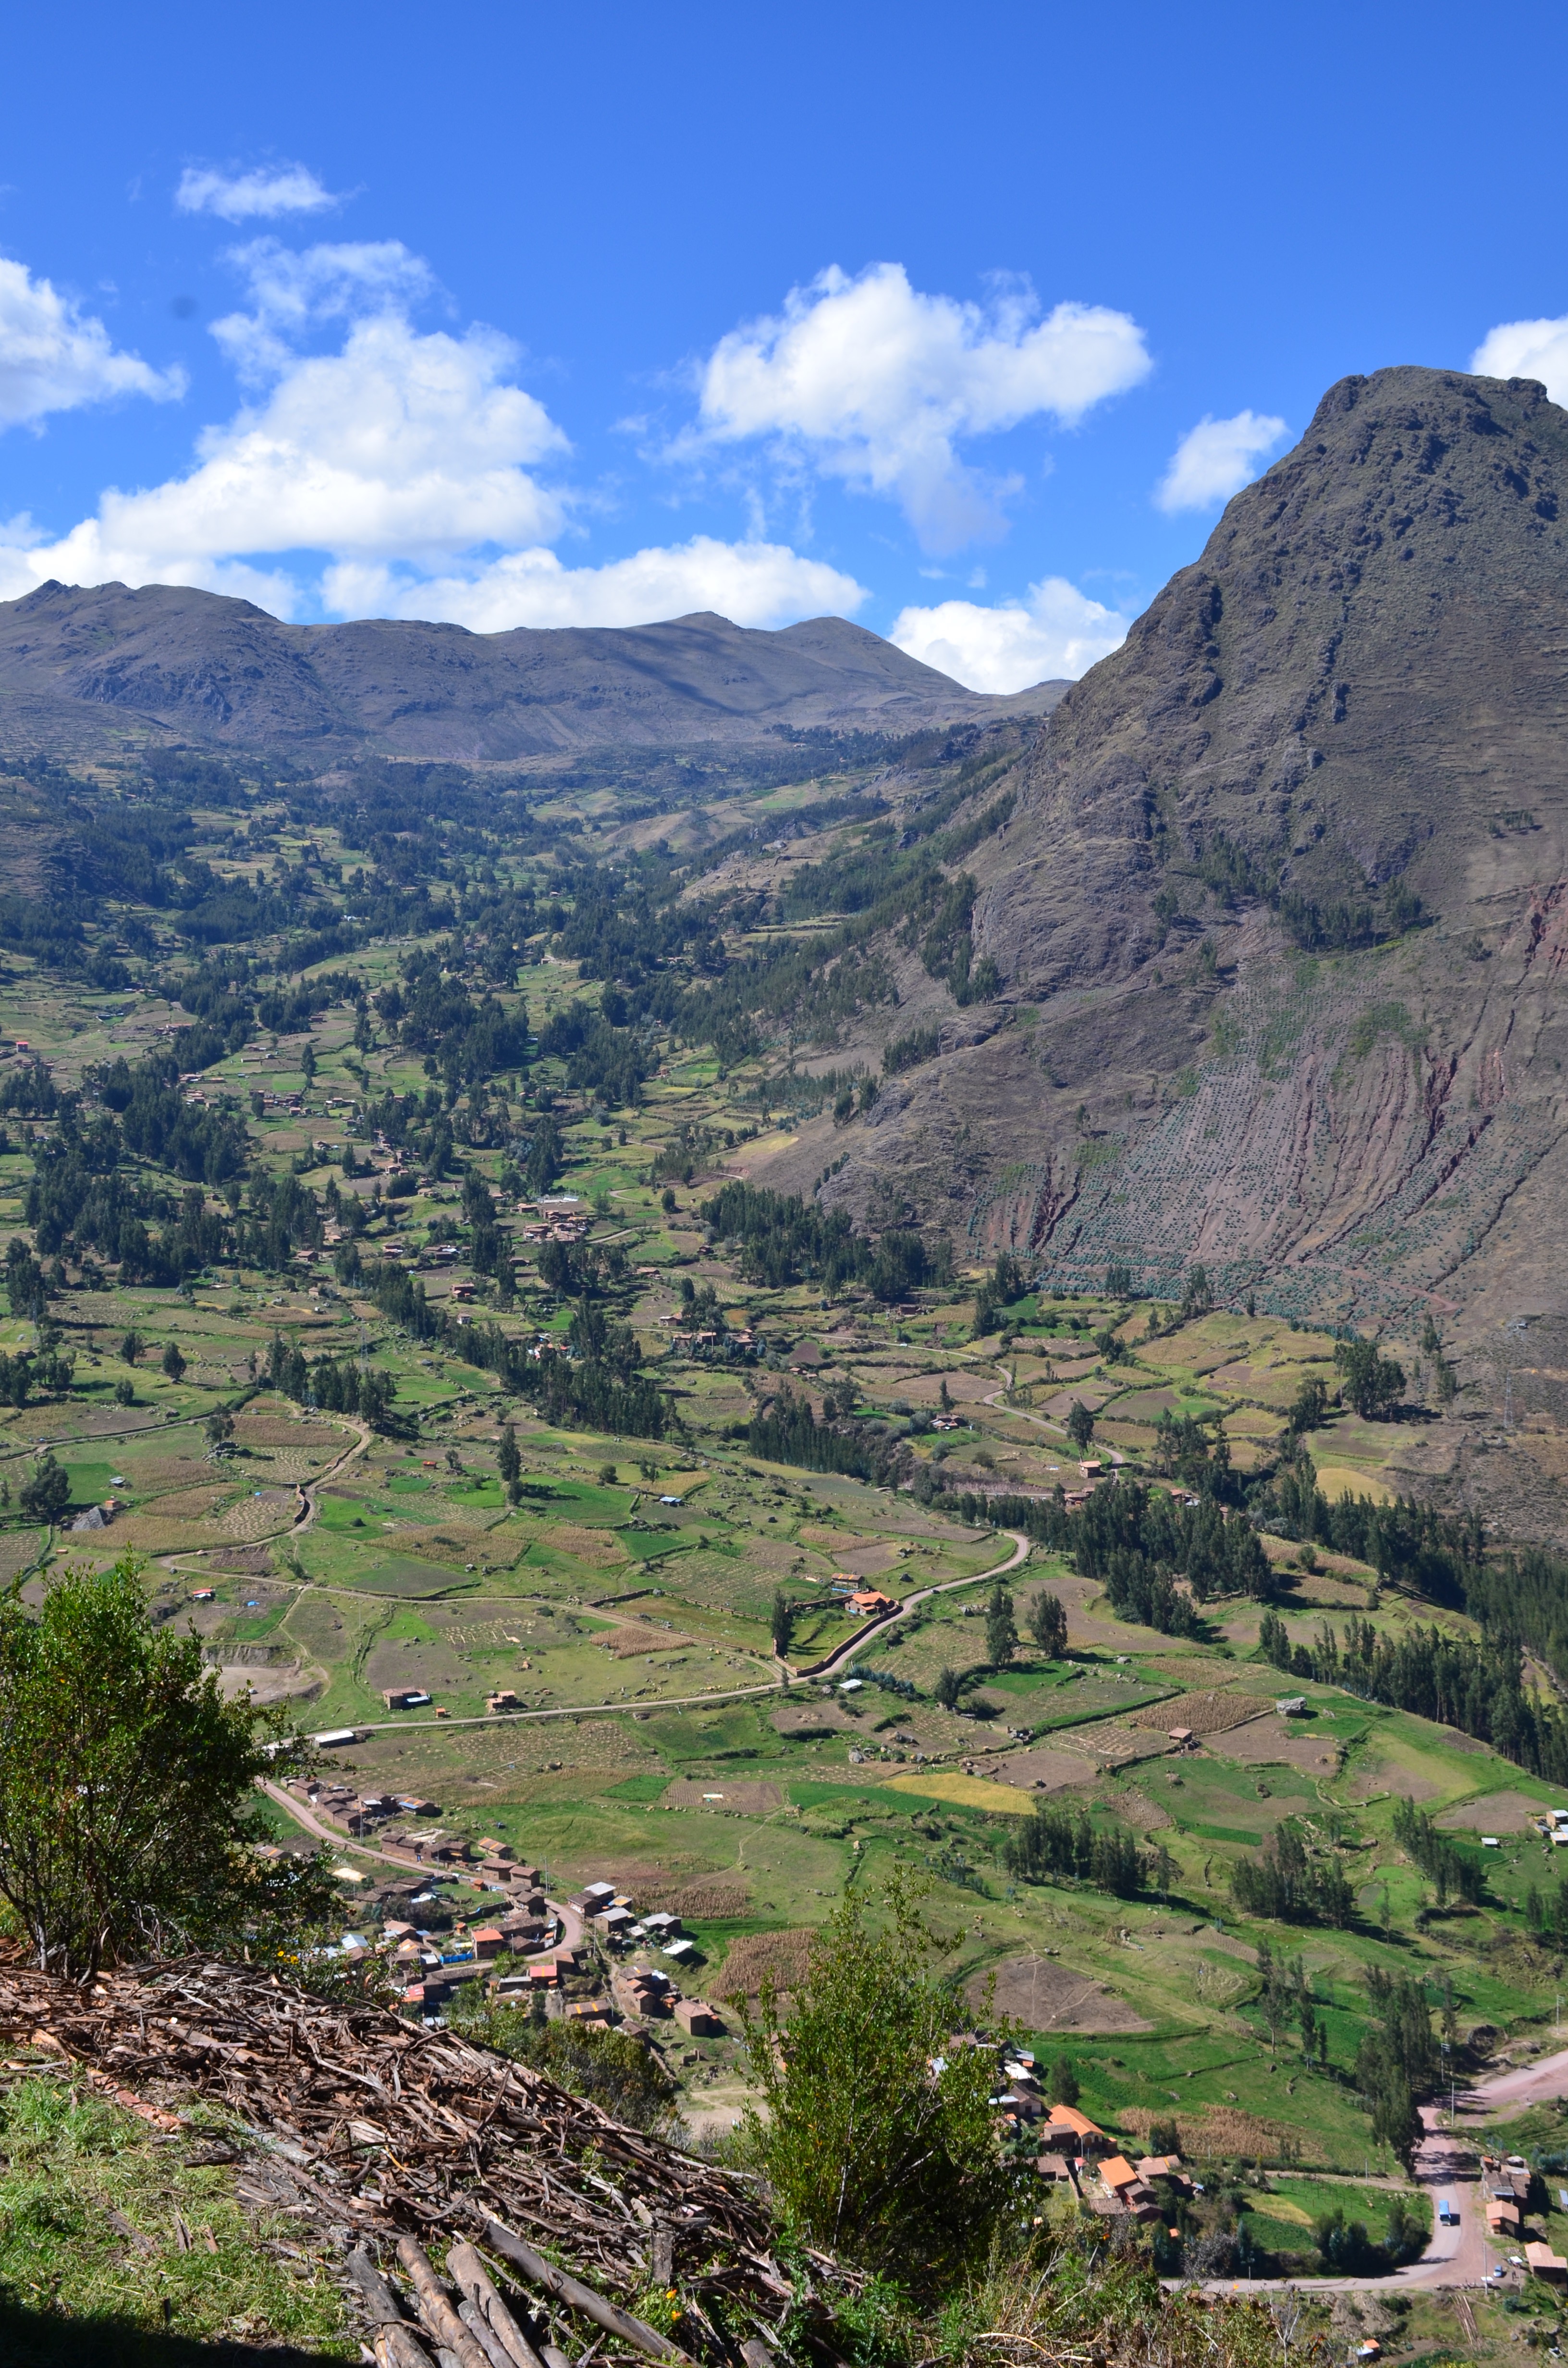
nature, mountainous landforms, mountain, highland, natural landscape, hill station, wilderness, vegetation, mountain range, valley, hill, sky, ridge, nature reserve, fell, plant community, mount scenery, geology, national park, grass, tree, landscape, terrain, mountain pass, massif, rural area, chaparral, alps, rock, escarpment, geological phenomenon, plateau, tourism, cloud, shrubland, wadi, formation, ravine, village, forest